Leonid Brezhnev

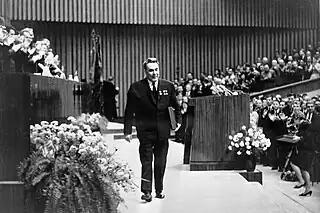
Brezhnev following a speech to the 1968 Komsomol Central Committee plenary session in his capacity as General Secretary. By then, he had reestablished the post as the top authority in both name and practice.

After returning from Scandinavia and Czechoslovakia in October 1964, Khrushchev, unaware of the plot, went on holiday in Pitsunda resort on the Black Sea. Upon his return, his Presidium officers congratulated him for his work in office. Anastas Mikoyan visited Khrushchev, hinting that he should not be too complacent about his present situation. Vladimir Semichastny, head of the KGB, was a crucial part of the conspiracy, as it was his duty to inform Khrushchev if anyone was plotting against his leadership. Nikolay Ignatov, whom Khrushchev had sacked, discreetly requested the opinion of several Central Committee members. After some false starts, fellow conspirator Mikhail Suslov phoned Khrushchev on 12 October and requested that he return to Moscow to discuss the state of Soviet agriculture. Finally, Khrushchev understood what was happening, and said to Mikoyan, "If it's me who is the question, I will not make a fight of it." While a minority headed by Mikoyan wanted to remove Khrushchev from the office of First Secretary but retain him as the Chairman of the Council of Ministers, the majority, headed by Brezhnev, wanted to remove him from active politics altogether.